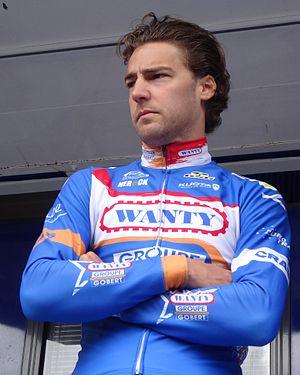
Reportage photographique réalisé le mercredi 7 mai 2014 au départ de la première étape de l'édition 2014 des Quatre jours de Dunkerque à Dunkerque, Nord, Nord-Pas-de-Calais, France. Depicted person&#58
Laurens De Vreese, né le 29 septembre 1988 à Gand, est un coureur cycliste belge, membre de l'équipe Astana depuis 2015.